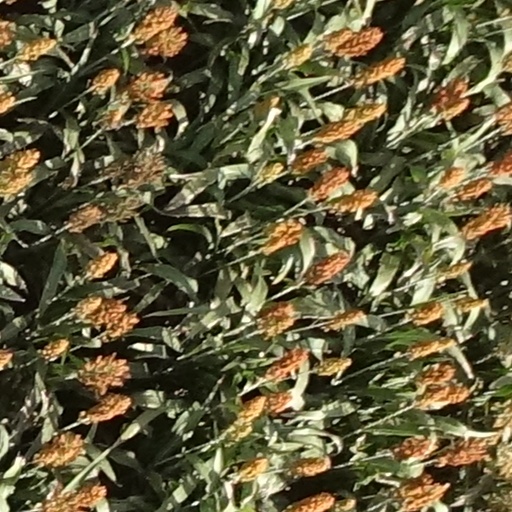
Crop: sorghum